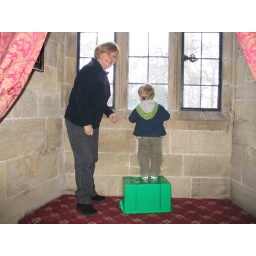
The green box came in handy